Bruce Zawalsky

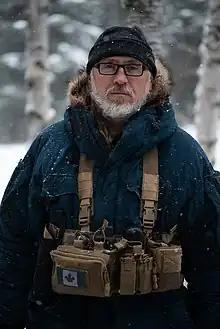
Zawalsky in 2022

Bruce Duncan Zawalsky (born March 31, 1964) is a professional Canadian outdoorsman, bushcraft instructor, and author. He founded and owns the Boreal Wilderness Institute, based in Edmonton, Alberta. He is the author of "A Guide to Canadian Wilderness Survival", published by Liard Books in 2017. Zawalsky guided his first backpacking group in the Rocky Mountains in 1981. In 1989, as part of a small six-person group in three canoes, he completed a 92-day 3,600 km canoe expedition between Rocky Mountain House, Alberta and Thunder Bay, Ontario. The expedition involved over sixty portages and 200 km of upstream river paddling, lining, and poling, and was conducted as the completion of an Outdoor Education training program at the University of Alberta. Zawalsky studied with bushcraft expert Mors Kochanski and at Augustana University College, PADI College, the Nordic Ski Institute, and in the Canadian military. He has been a member of the Loyal Edmonton Regiment for more than 34 years.